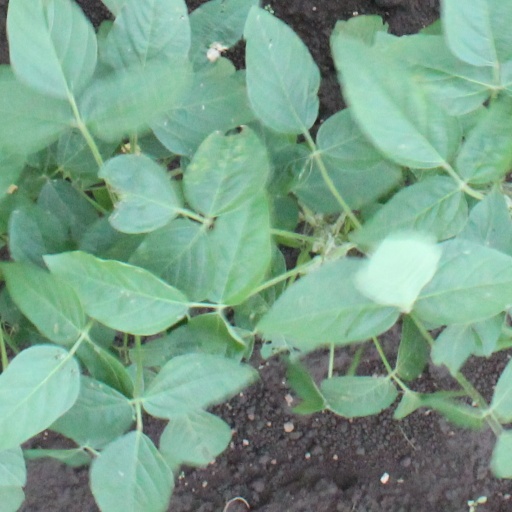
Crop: soybean